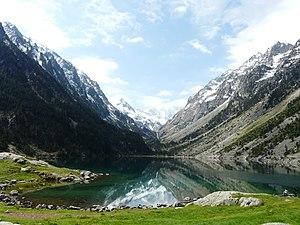
Le lac de Gaube, Cauterets, Hautes-Pyrénées, France. Vue prise en direction du sud.
Cauterets est une commune française située dans le département des Hautes-Pyrénées, en région Occitanie.